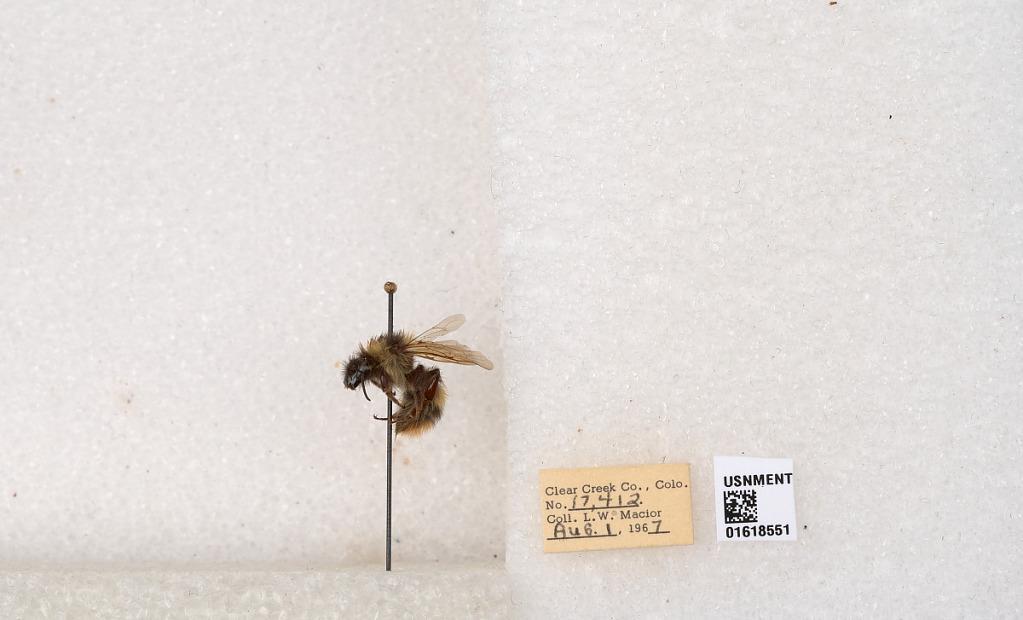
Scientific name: Bombus kirbyellus
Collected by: L. Macior
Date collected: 1967-8-1
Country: United States
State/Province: Colorado
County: Clear Creek
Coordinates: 39.6891, -105.644